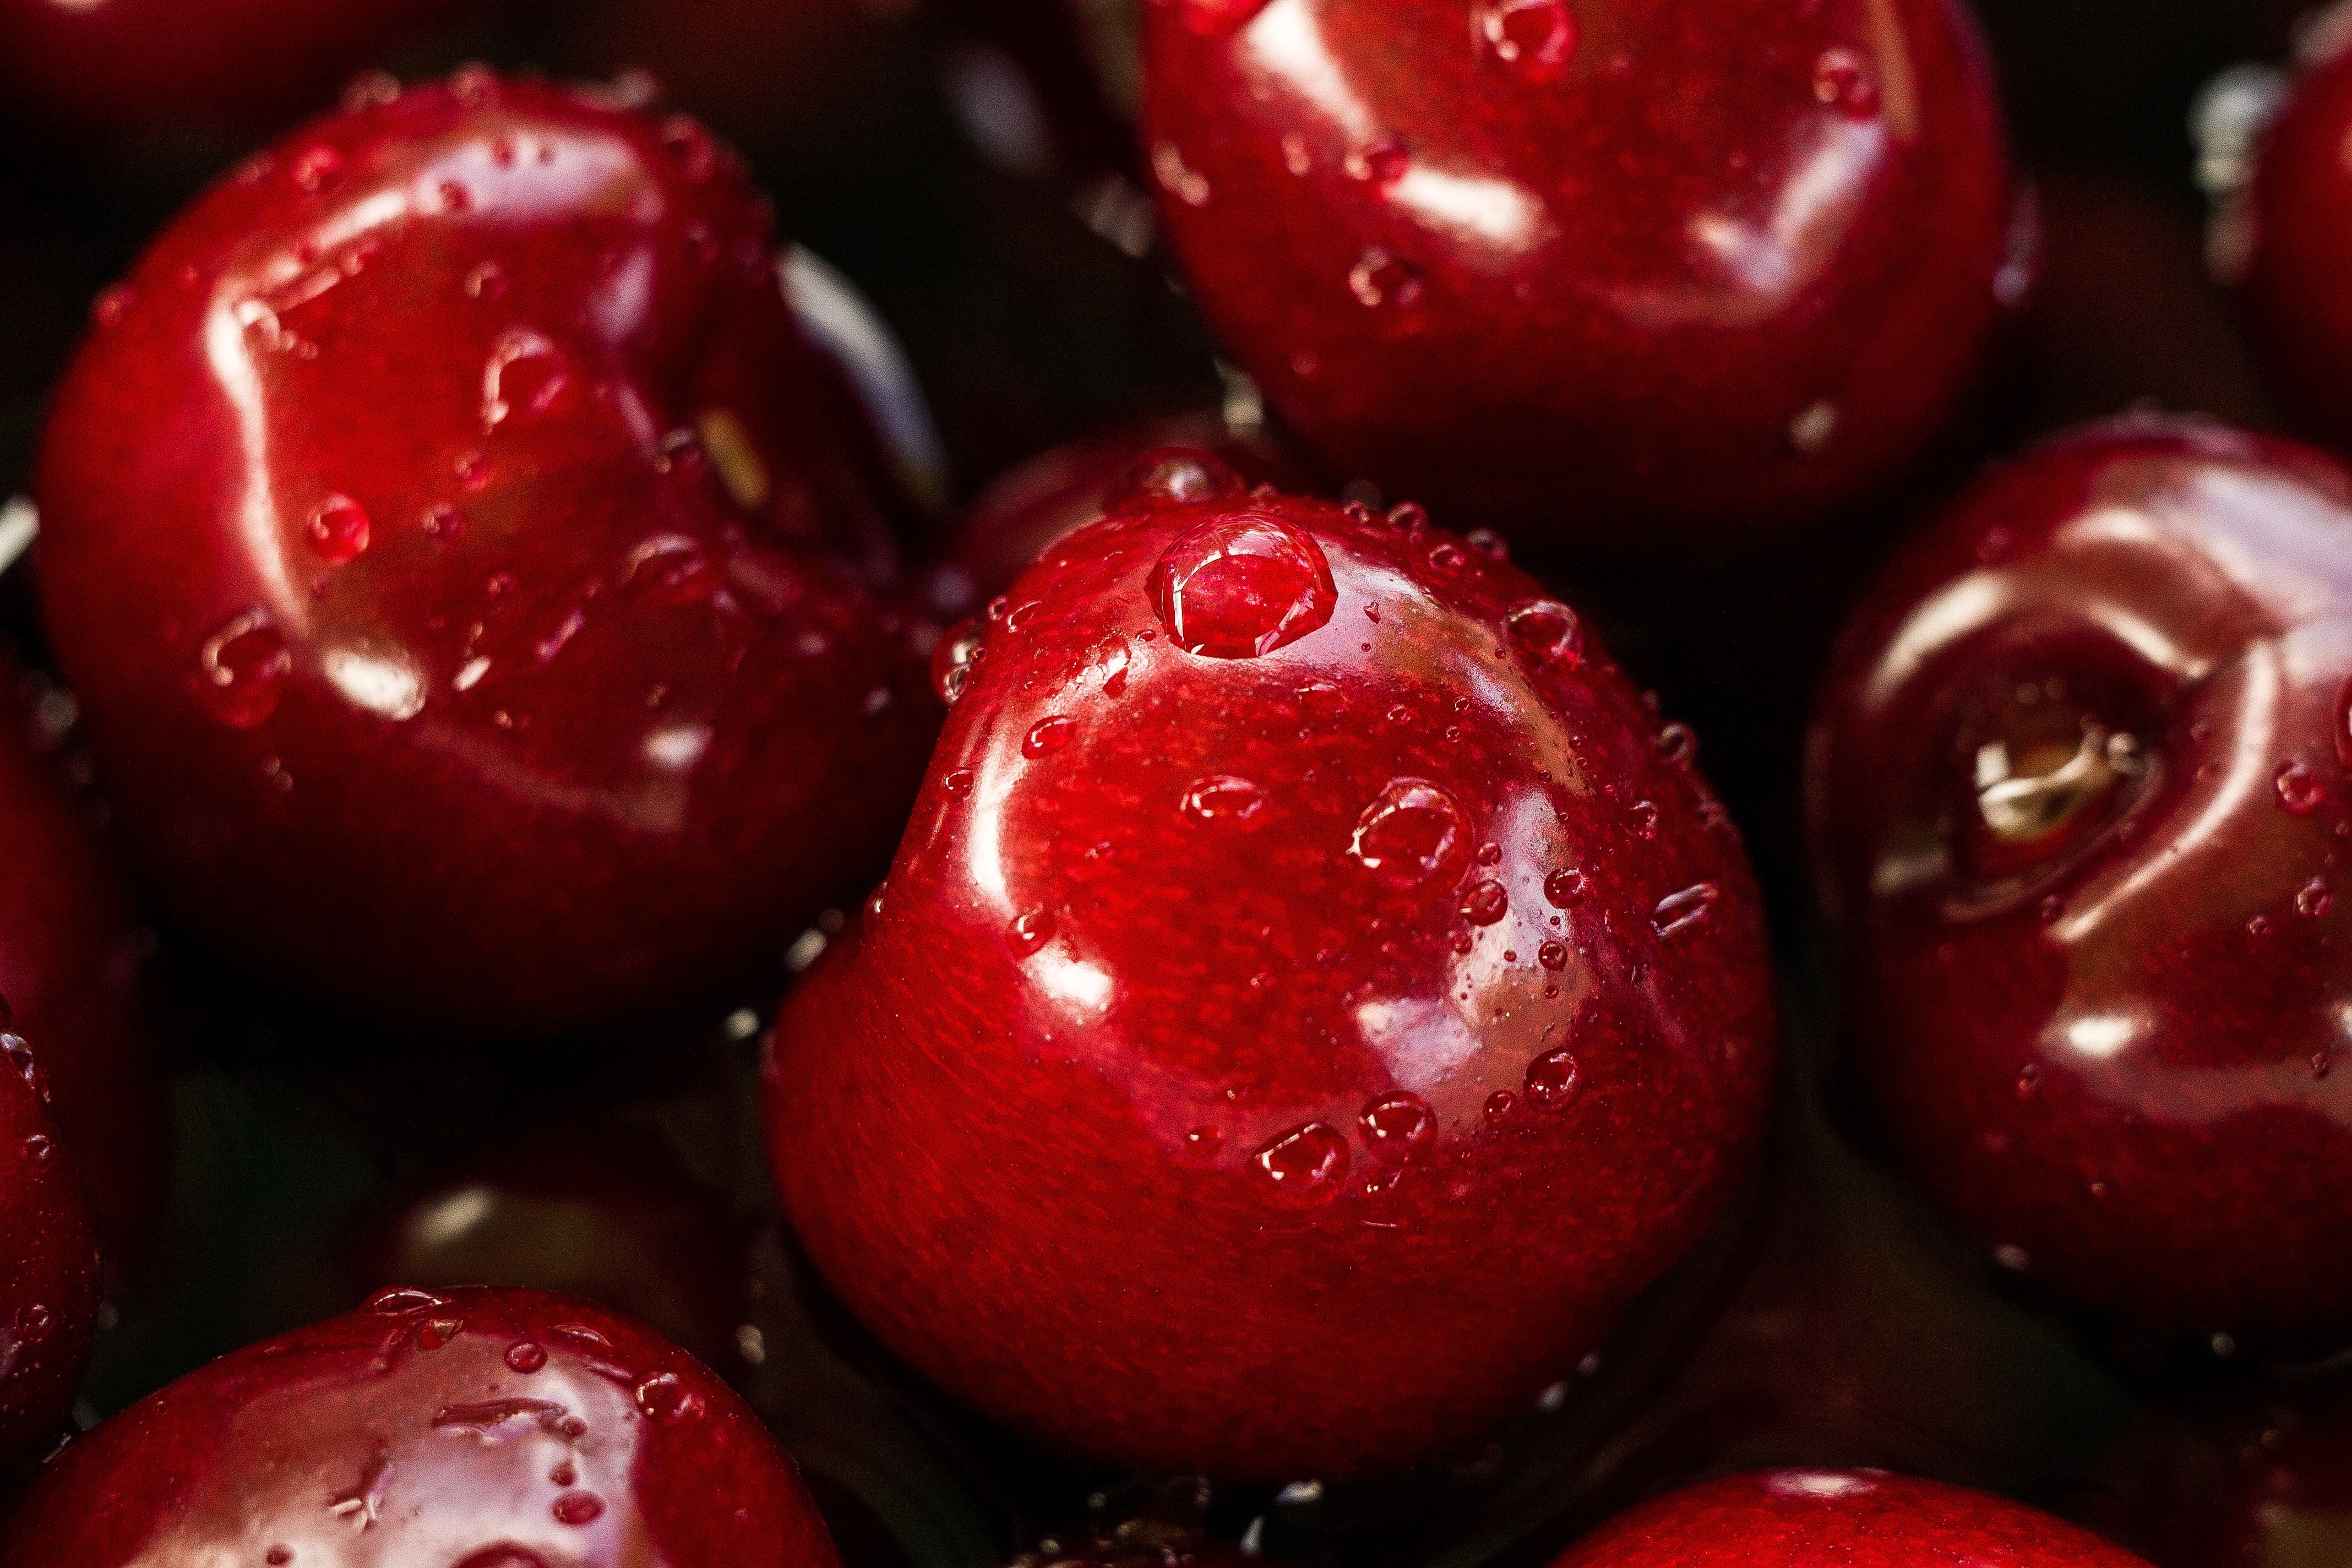
plant, fruit, berry, sweet, wet, ripe, food, red, produce, fresh, healthy, cranberry, nutrition, apples, diet, cherry, nutritious, flowering plant, rose family, acerola, malpighia, land plant, rose order, frutti di bosco, zante currant